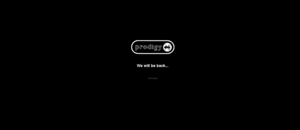
The Prodigy est un groupe de musique électronique britannique, originaire de Braintree, Essex, en Angleterre. Aux côtés notamment de The Chemical Brothers, Fatboy Slim et The Crystal Method, ils font partie des pionniers de la dance électronique qualifiée plus tard de big beat par la presse. Ce style atteint sa popularité dans les années 1990 avec le développement des raves parties et de leur médiatisation dès lors qu'elles sont rendues illégales. The Prodigy recense un total de plus de 20 millions de disques vendus dans le monde entier, ce qui en fait le plus grand vendeur de disques de l'histoire de la dance.